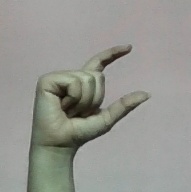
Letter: dal